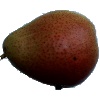
Label: Pear Forelle 1